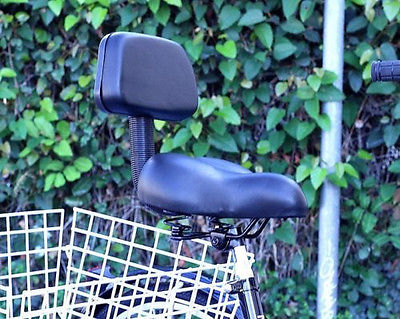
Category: bicycle